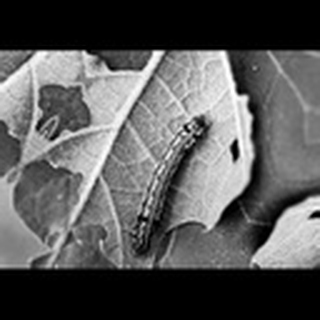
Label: cotton_army_worm